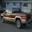
Label: pickup_truck